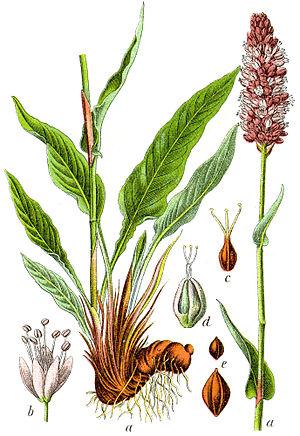
Cette liste de Tracheophyta de Bosnie-Herzégovine, ainsi que d’espèces introduites est un aperçu incomplet d’espèces de mousses, de fougères, de gymnospermes et d’angiospermes citées dans la littérature disponible en langues bosniaque, croate, serbe et serbo-croate. Cet aperçu n’inclue pas des espèces cultivées ni celles occasionnellement introduites.